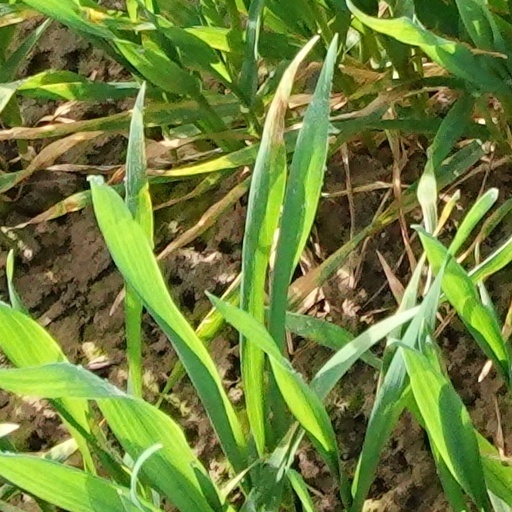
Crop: wheat